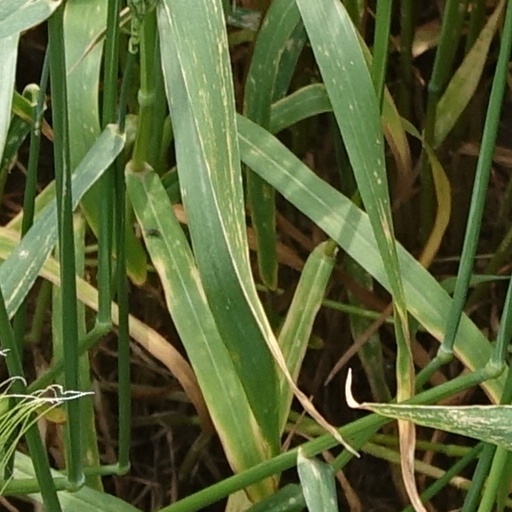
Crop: wheat